Fanini–Seven Up

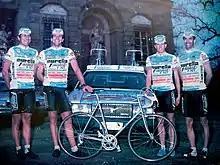

Fanini–Seven Up was an Italian professional cycling team that existed from 1984 to 1988.